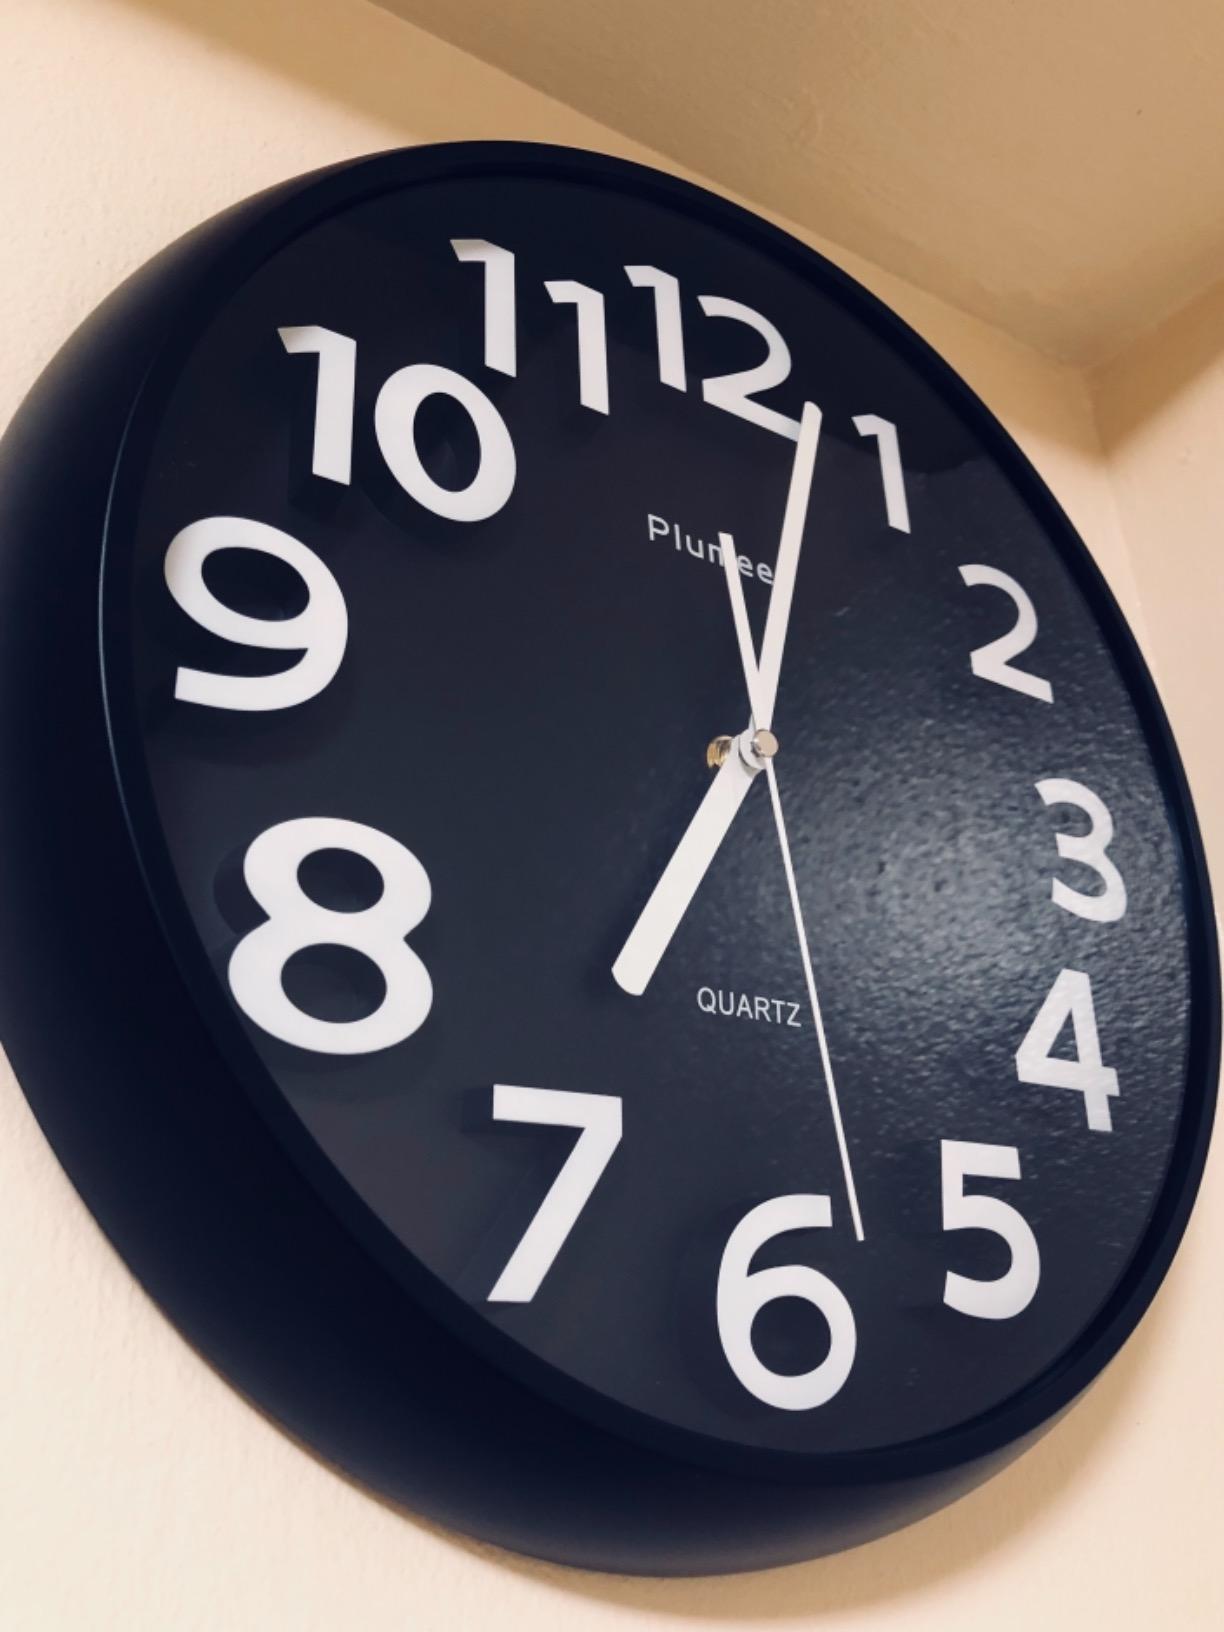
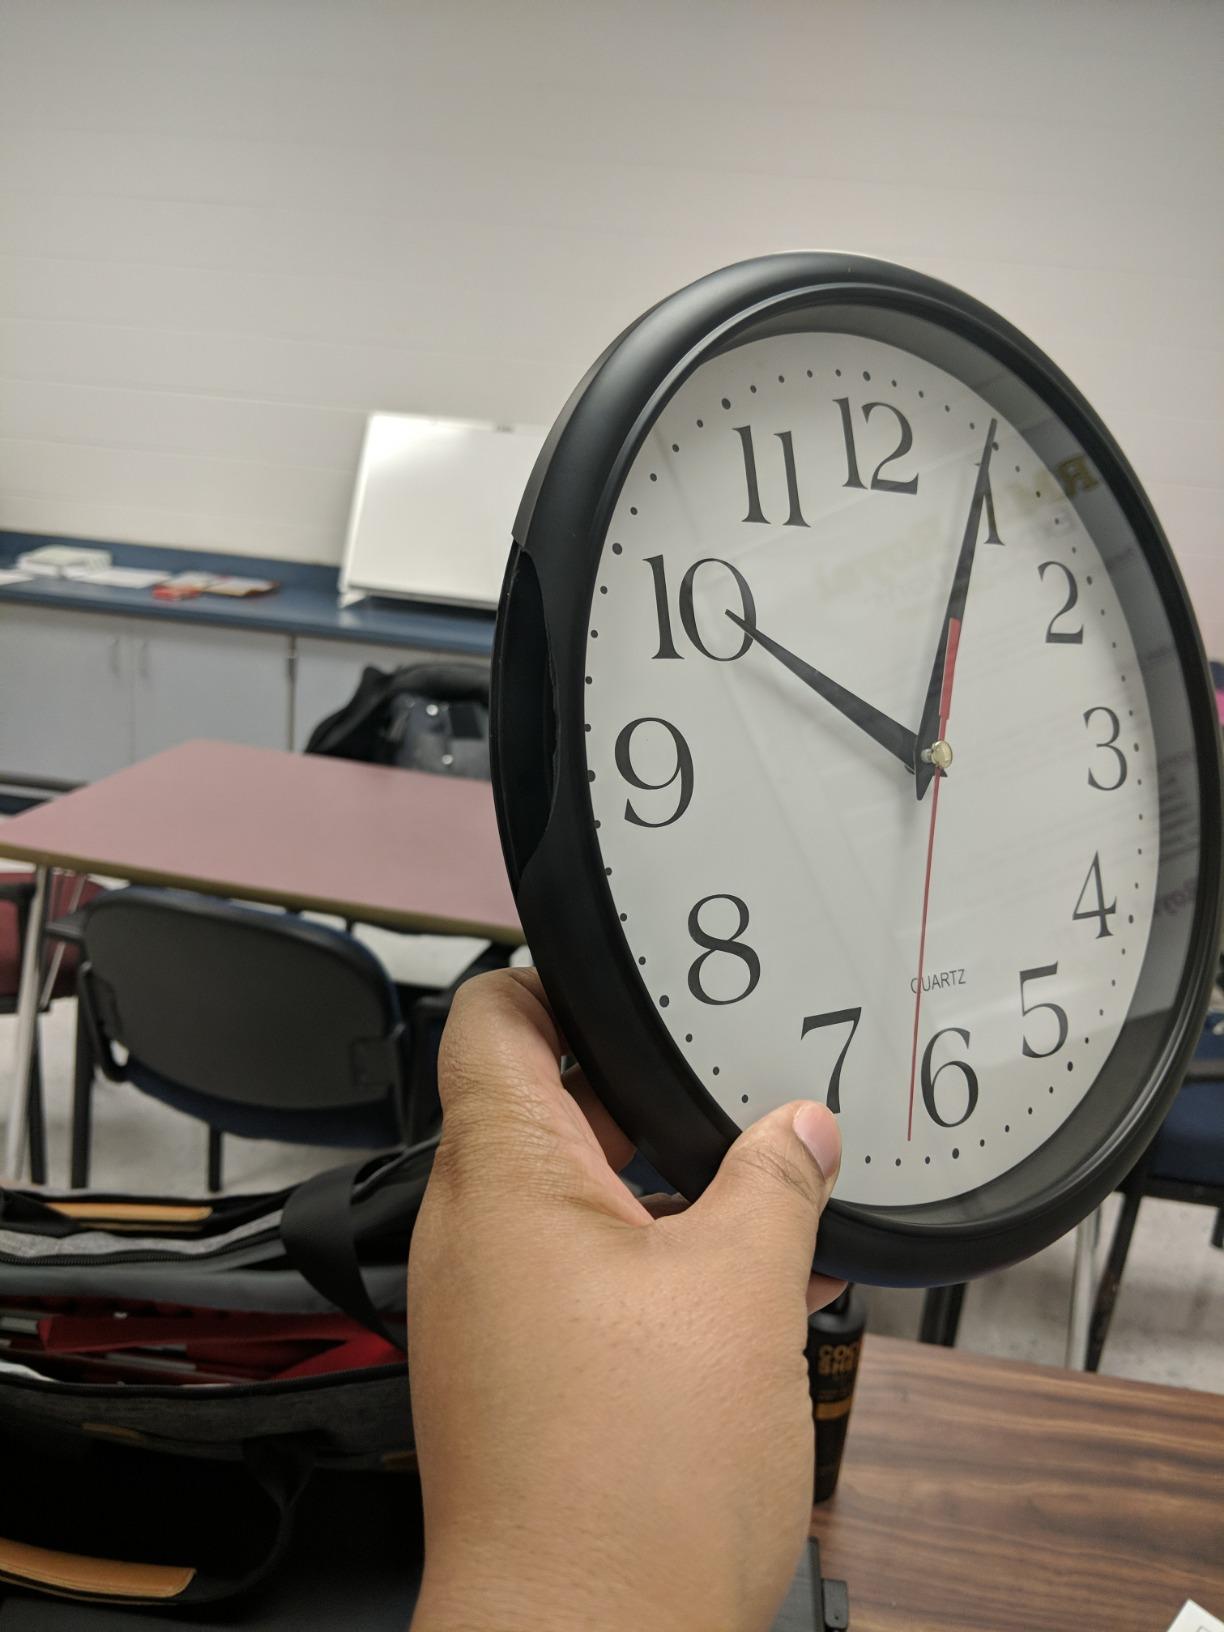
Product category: clock
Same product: no